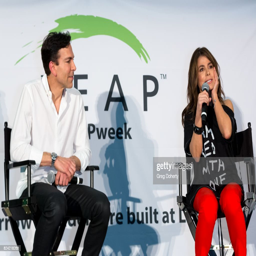
person and pop artist speak on stage .